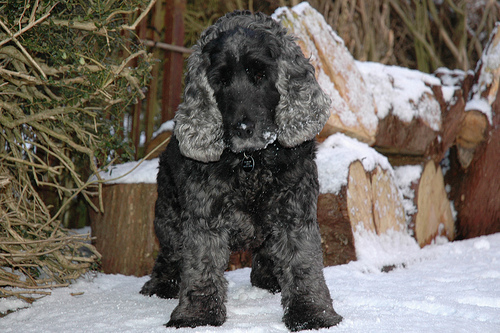
Animal: dog
Breed: english cocker spaniel